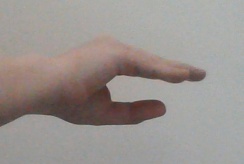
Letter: jeem